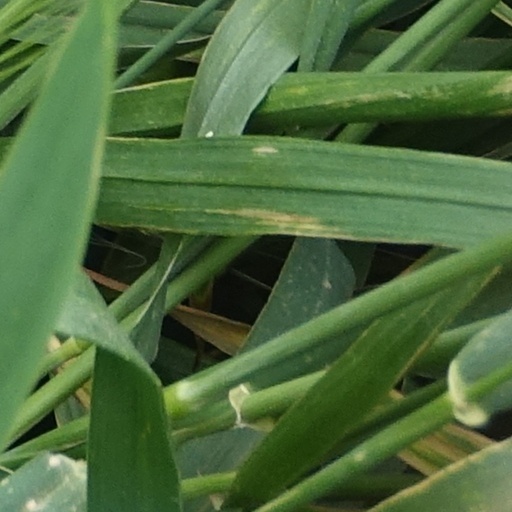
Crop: wheat